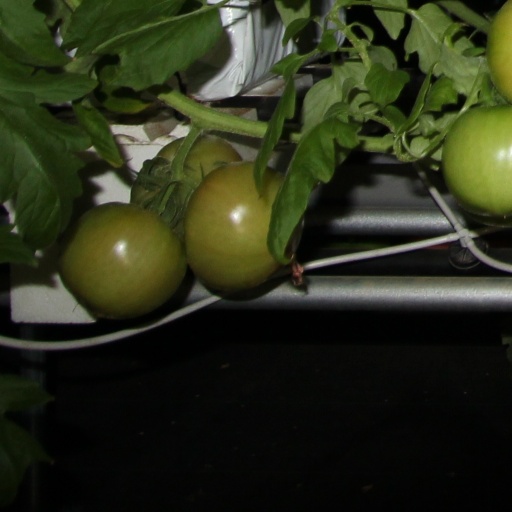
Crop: tomato